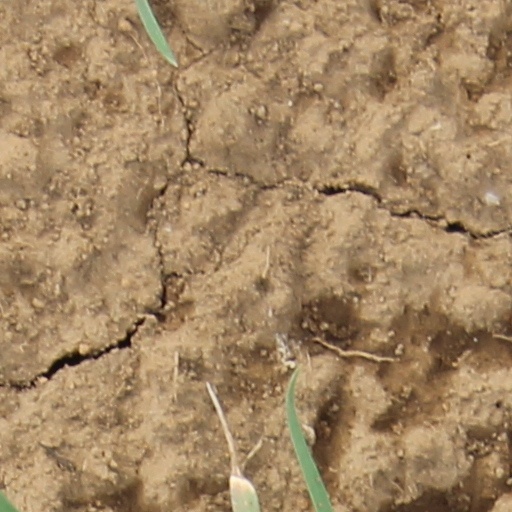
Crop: wheat